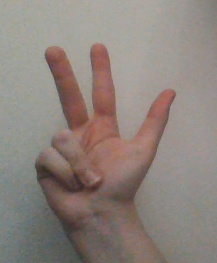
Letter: al